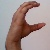
The image shows a hand gesture representing the letter 'C' in Indian Sign Language.